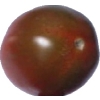
Label: tomato_cherry_maroon